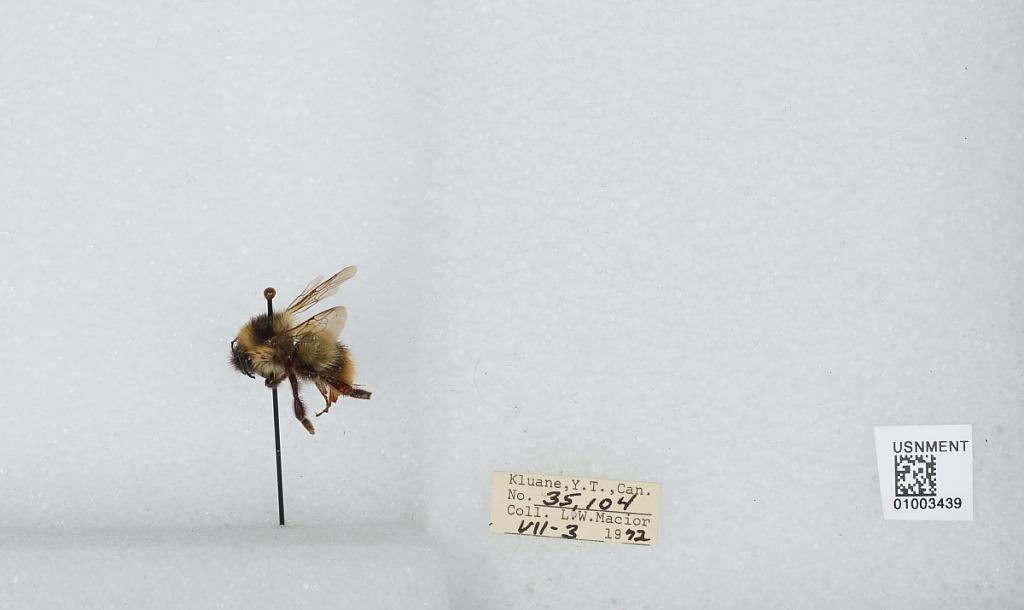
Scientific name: Bombus (Pyrobombus) frigidus Smith
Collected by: L. Macior
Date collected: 1972-7-3
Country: Canada
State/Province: Yukon Territory
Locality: Kluane
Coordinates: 60.75, -139.5